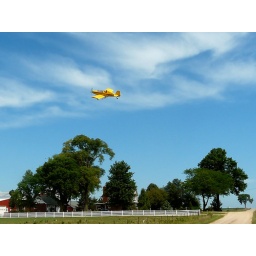
An aerial applicator pilot pulls up to clear obstructions after a westward pass over a field of corn. N1662S. P1090284b